Fairmont Copley Plaza

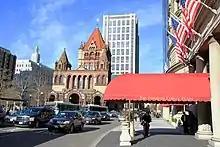
Copley Square in 2013, the hotel entrance on the right

The Copley Plaza was built on the original site of the Museum of Fine Arts and named in honor of John Singleton Copley, an American painter. The total cost was $5.5 million.